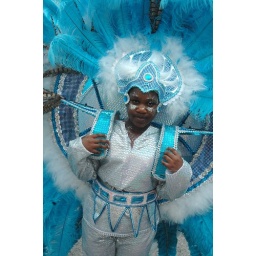
child in white and blue costume. Photo by Sarah Partridge, all rights reserved, contact sweetpeabrooklyn@yahoo.com.